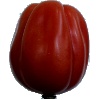
Label: Tomato Heart 1